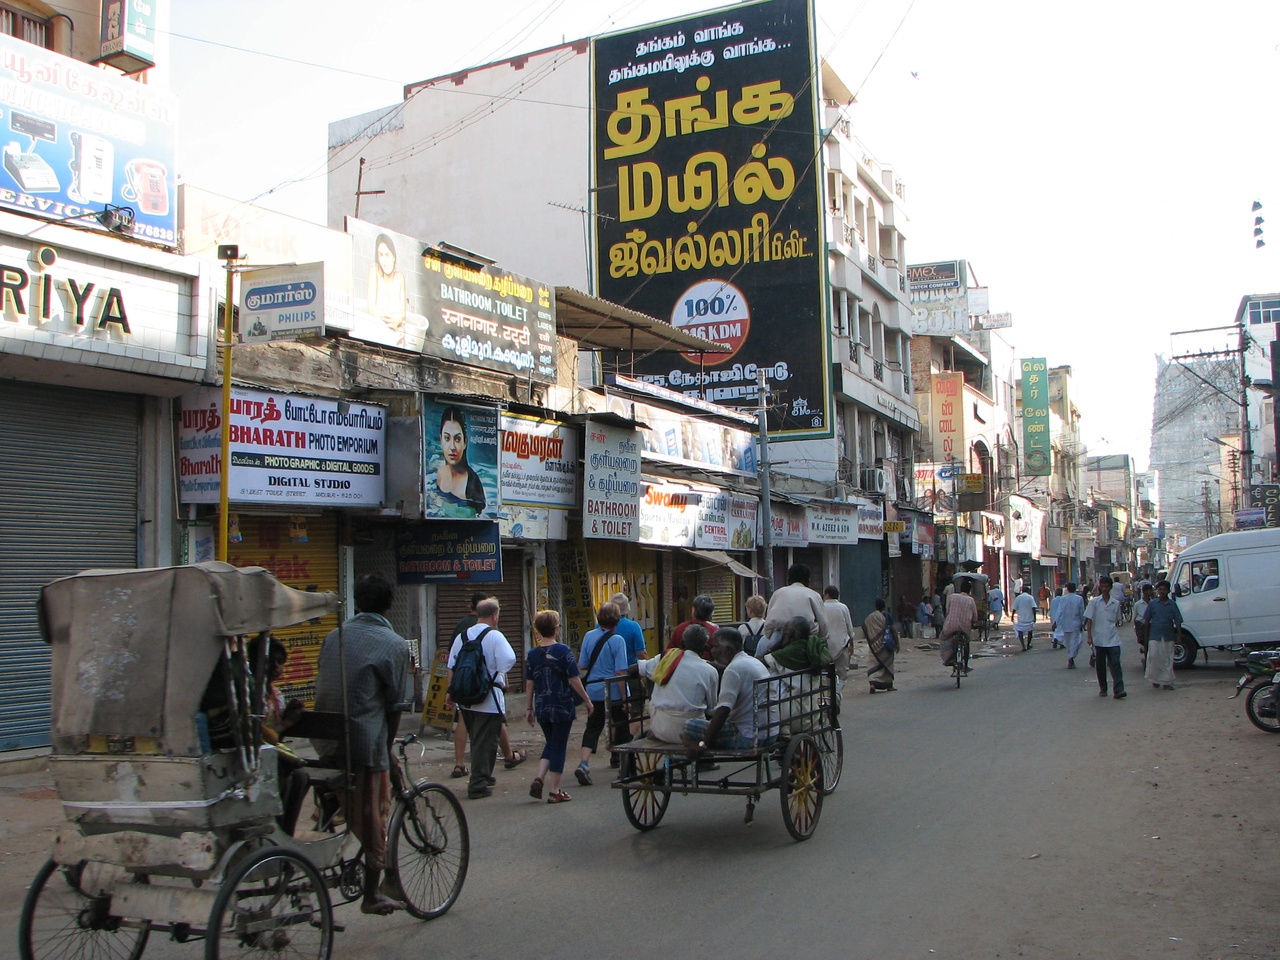
Madurai, state of Tamil Nadu, India